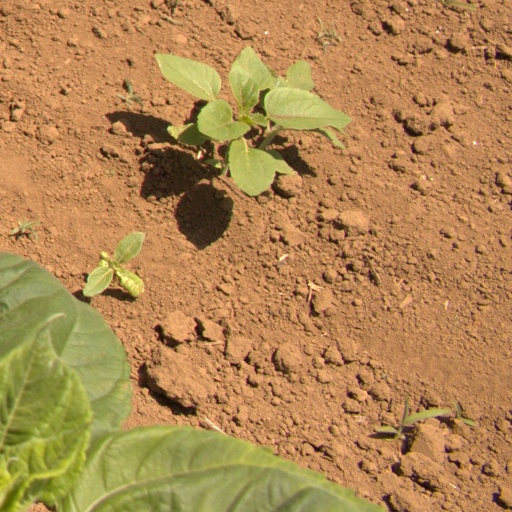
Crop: Jerusalem artichoke